Texas and Pacific 400

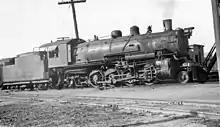
Locomotive No. 410 at Wichita Falls, Texas in 1932.

Built in June 1915 by the Baldwin Locomotive Works, No. 410 and its class, the E-4A1s, were the first oil burners purchased by the FW&DC. The No. 410 was delivered to Amarillo, Texas on June 30, 1915, and was immediately put into use by the FW&DC, along with its sisters (401–409). The E-4A1 class were based on the Chicago, Burlington and Quincy O-1 class locomotives 5000–5059. In 1928, the 410's oil capacity was raised from to its current . This change made the oil bunker visible from the top of the tender. Sometime in the 1920s, the original wooden cab was replaced by a modernized steel cab. In 1948, the cab was moved back . The E-4A1 class served the FW&D until the end of steam, with their last assignments being on the Wichita Valley line and the South Plains line to Lubbock. On January 29, 1958, the 410 was sold to the Texas and Pacific Railway. The rest of the E-4A1's were sold for scrap, beginning in 1955 and lasting until 1960.